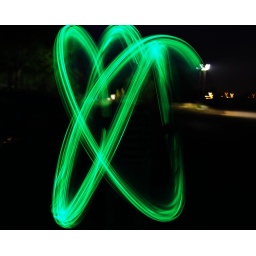
Swinging a bag of green LED's and magnets around on long exposure, sounds good to me...